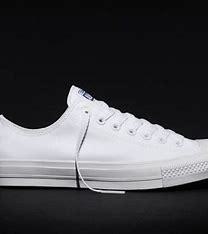
Brand: Converse
Model: Chuck Taylor All Star Ii